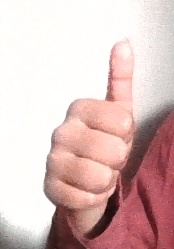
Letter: aleff